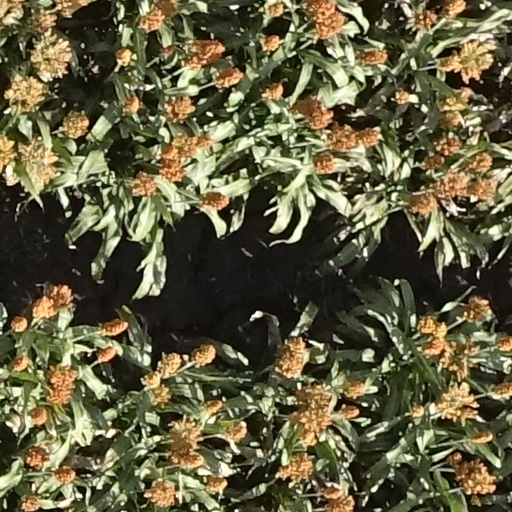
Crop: sorghum